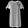
Label: Dress